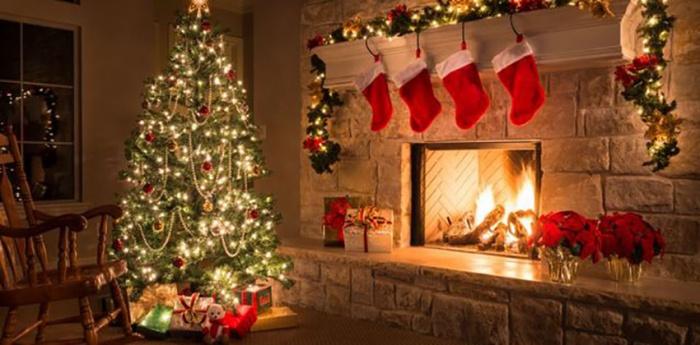
có những chiếc tất màu đỏ đang được treo ở phía trên lò sưởi